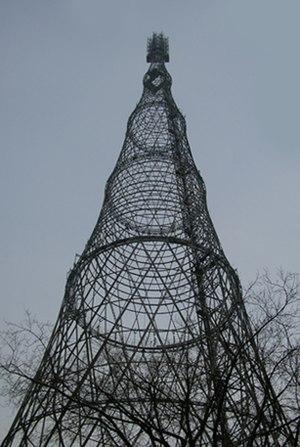
La tour Choukhov, également connue sous le nom de tour de Chabolovka, est une tour de radio et télé-diffusion située à Moscou, en Russie.